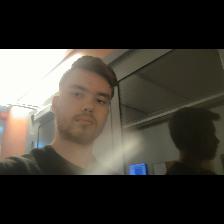
Label: Human